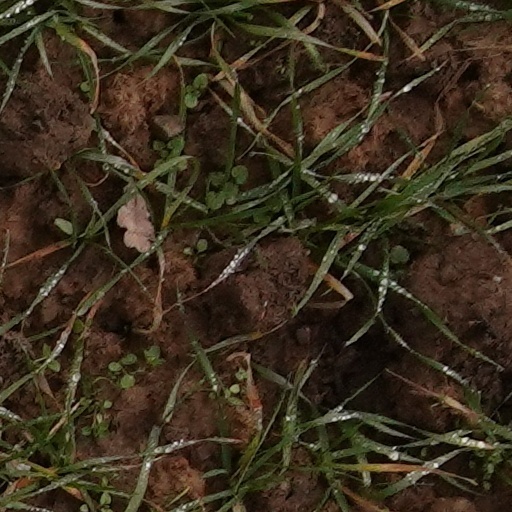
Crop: wheat